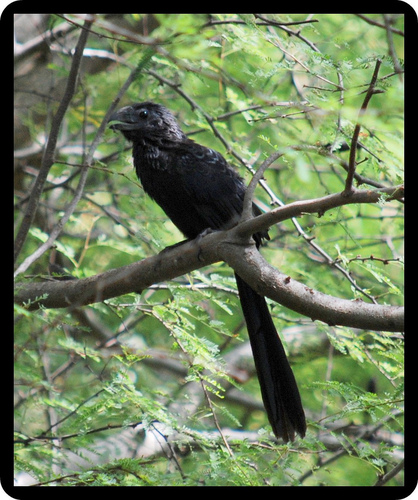
an all black bird, with a long tail that is as equal to the length of its body.
a small bird with a black body and bill and long black rectrices.
this bird is entirely black except white stripes on the throat and back.
a black bird with a long tail and large beak.
all black bird with white tips on secondaries.
a large black bird with ruffled feathers, an extremely long tail a curved bill and black eyes.
this bird has a hook shaped bill, black body feathers and a long black tail.
this bird has a black bill with black belly and black crown.
this bird has wings that are black and has a long tail fether
this bird has a black bill, with a black breast and belly.
Species: Groove Billed Ani